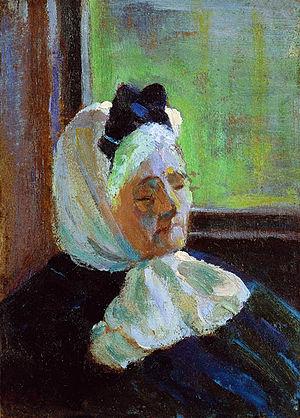
Mykola Hryhorovytch Bouratchek est un peintre impressionniste ukrainien et pédagogue né le 16 mars 1871 à Letychiv et mort le 12 août 1942 à Kharkiv.